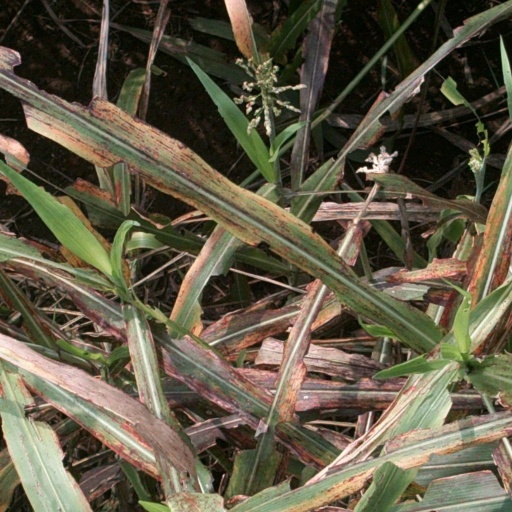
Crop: sorghum